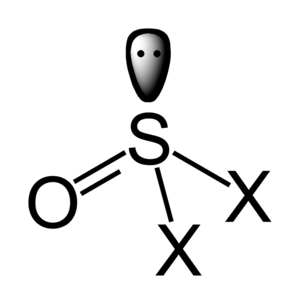
En chimie minérale, le groupe thionyle consiste en un atome de soufre lié à un atome d'oxygène et deux atomes ou deux groupes monovalents électronégatifs, typiquement des halogènes. Sa formule générique peut donc s'écrire X–SO–X’. Le fluorure de thionyle SOF₂, le chlorofluorure de thionyle SOClF et le bromure de thionyle SOBr₂ sont des exemples de thionyles.